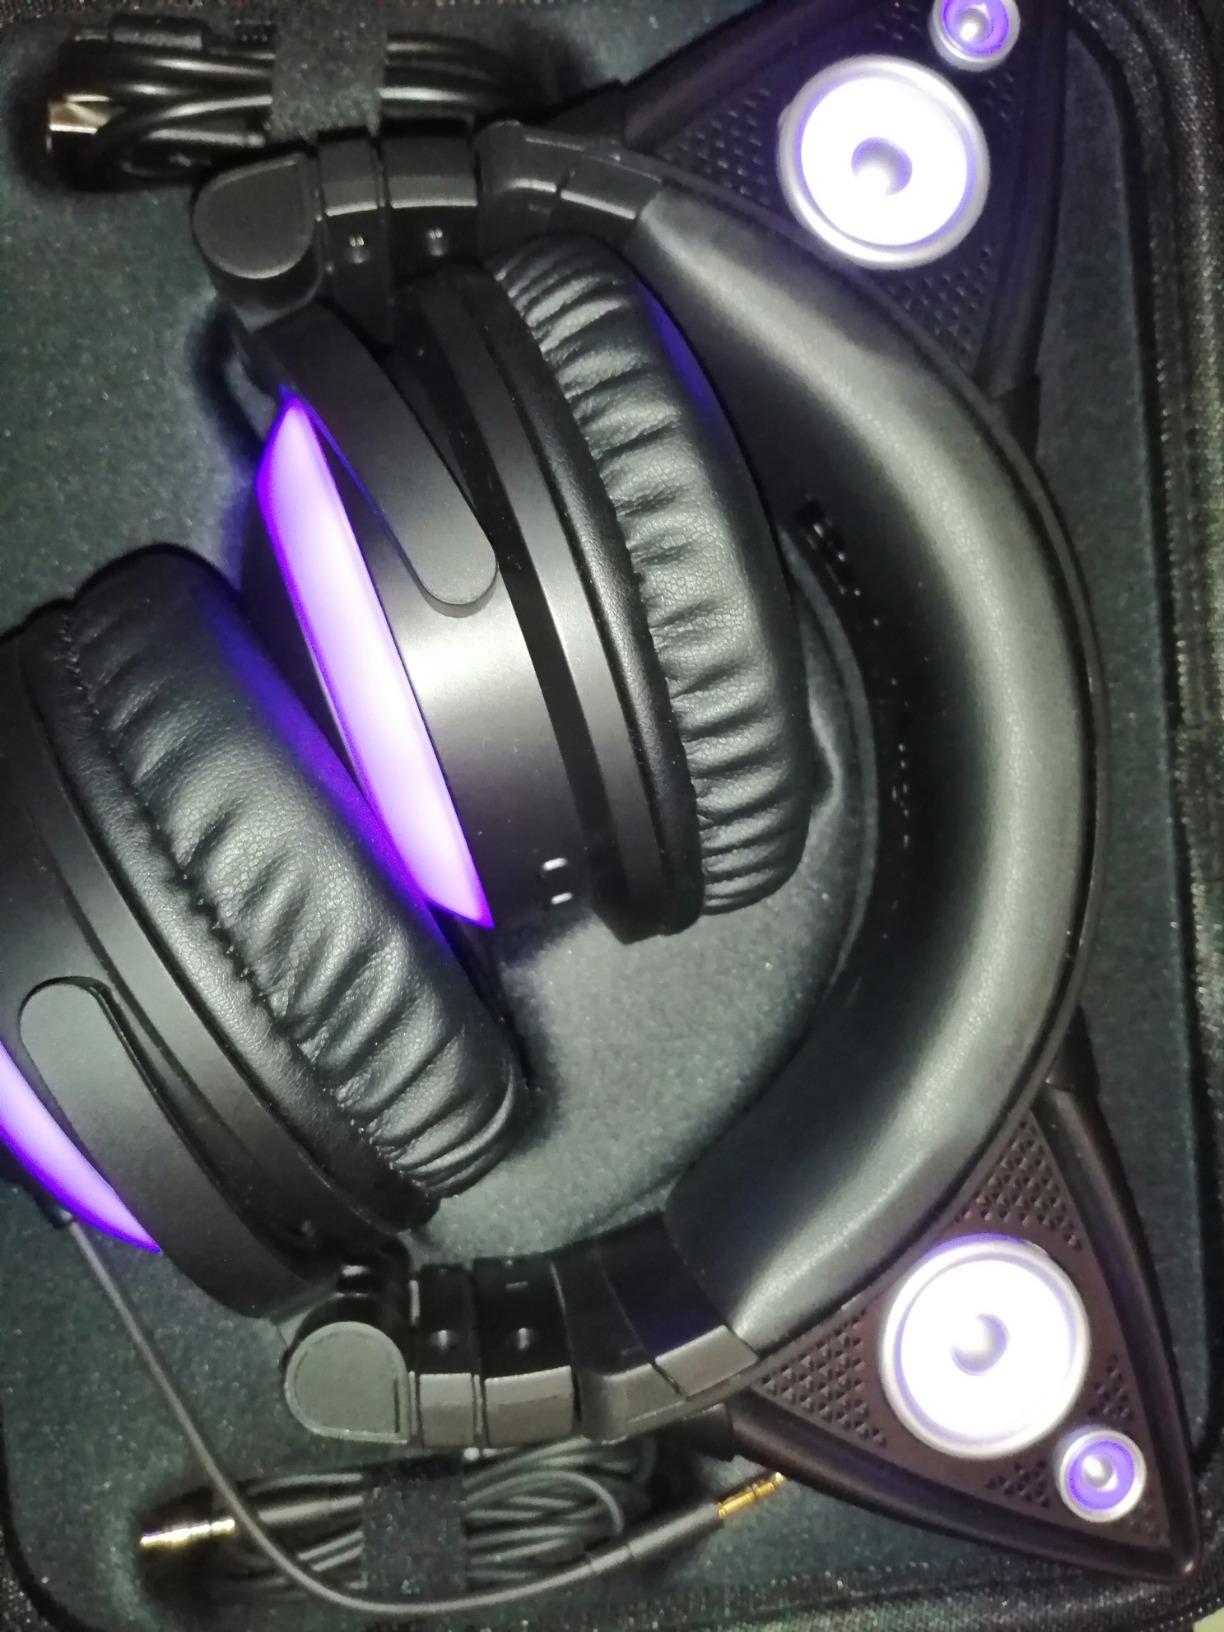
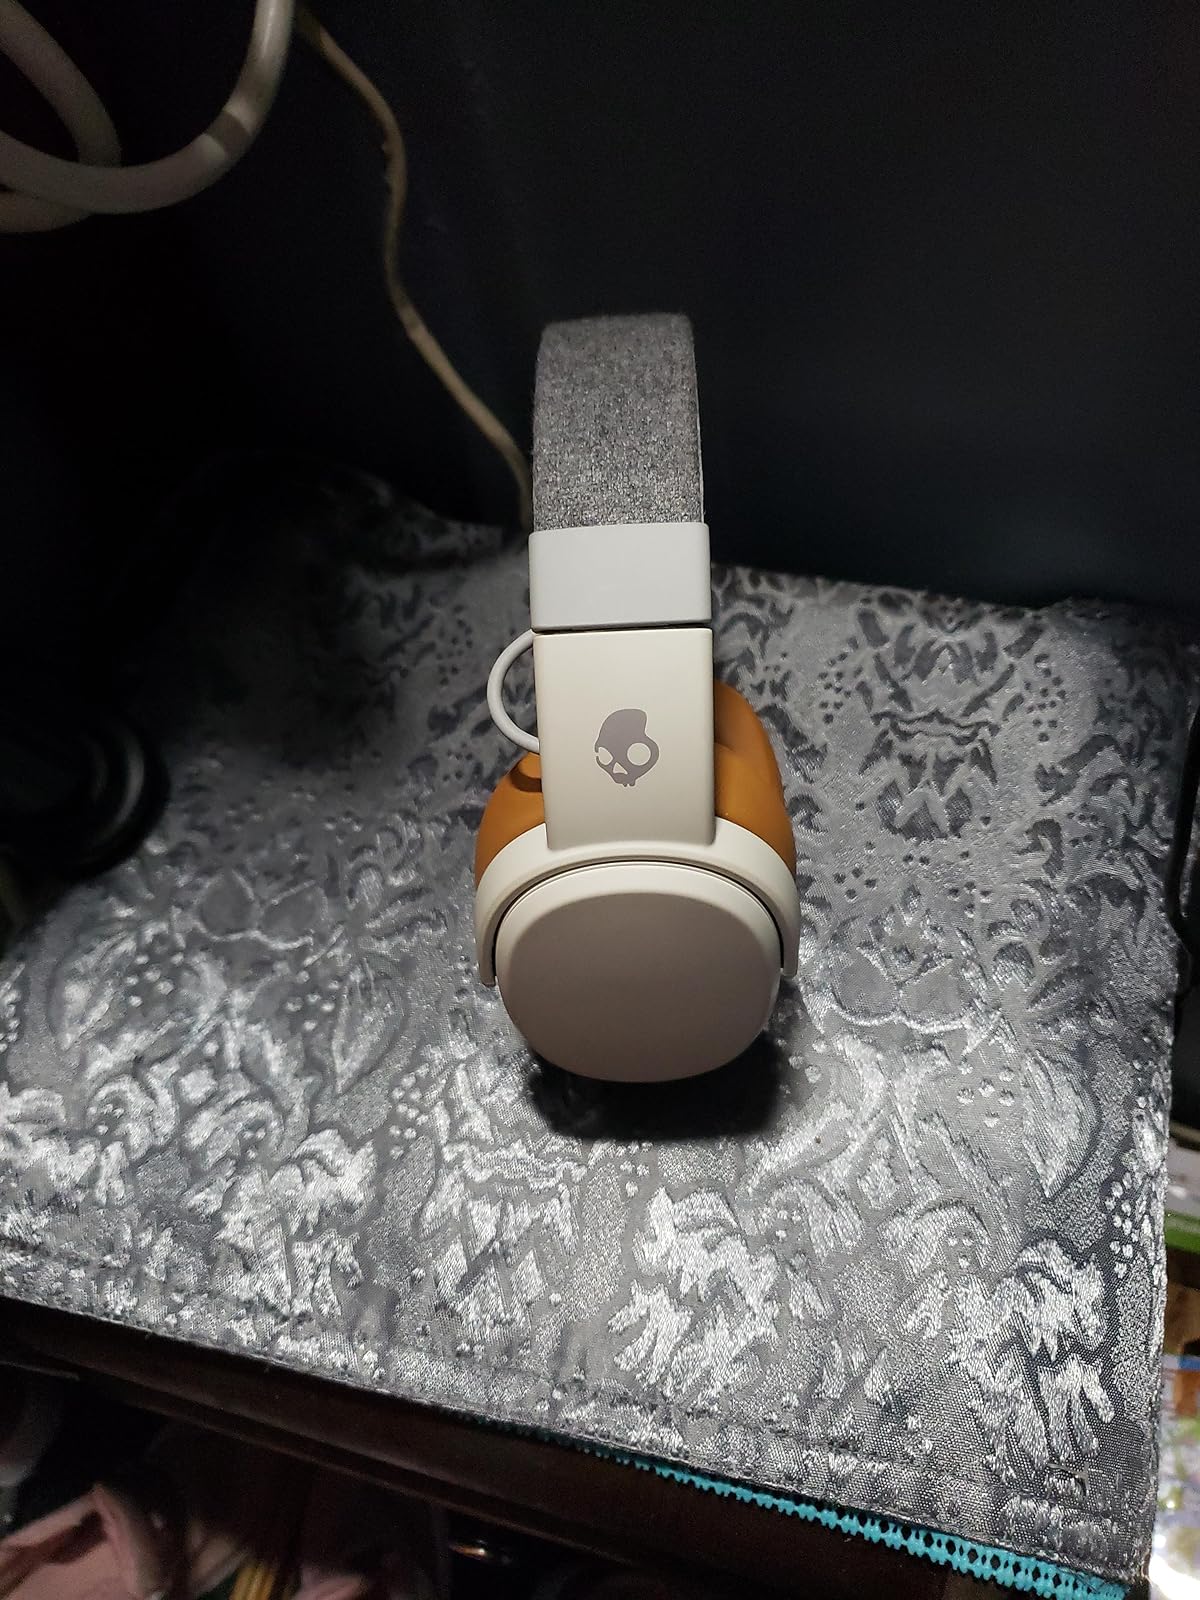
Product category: headphones
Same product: no